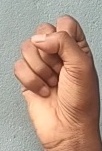
ASL sign: S